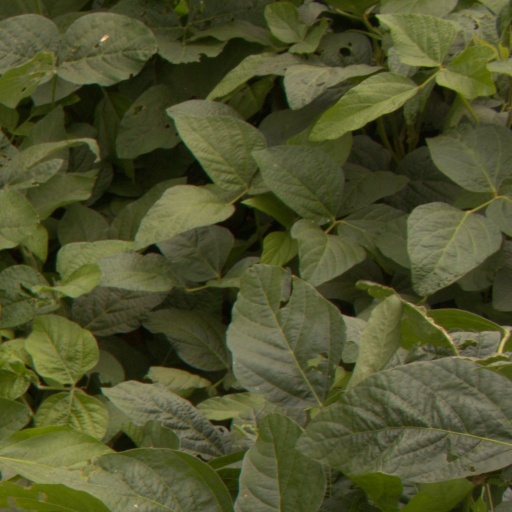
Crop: soybean